EgyptAir Flight 990

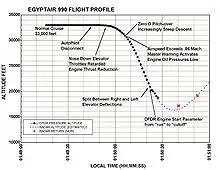
Flight profile of EgyptAir Flight 990 (source: NTSB)

US air traffic controllers provided transatlantic flight-control operations as a part of the New York Air Route Traffic Control Center (referred to in radio conversations simply as "Center" and abbreviated in the reports as "ZNY"). The airspace is divided into "areas", and "Area F" was the section that oversaw the airspace through which Flight 990 was flying. Transatlantic commercial air traffic travels via a system of routes called the North Atlantic Tracks, and Flight 990 was the only aircraft at the time assigned to fly North Atlantic Track Zulu. Also, a number of military operations areas are over the Atlantic, called "warning areas", which are also monitored by New York Center, but records show that these were inactive the night of the accident.